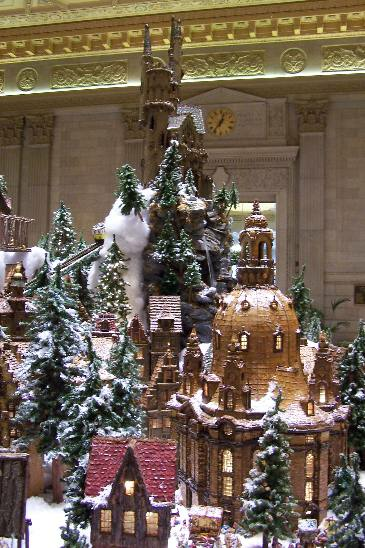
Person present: No